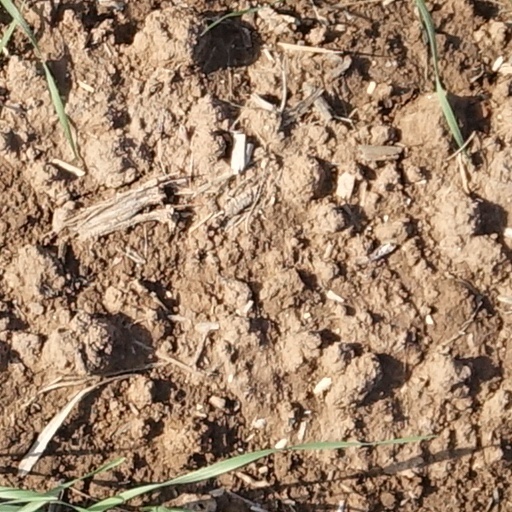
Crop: wheat